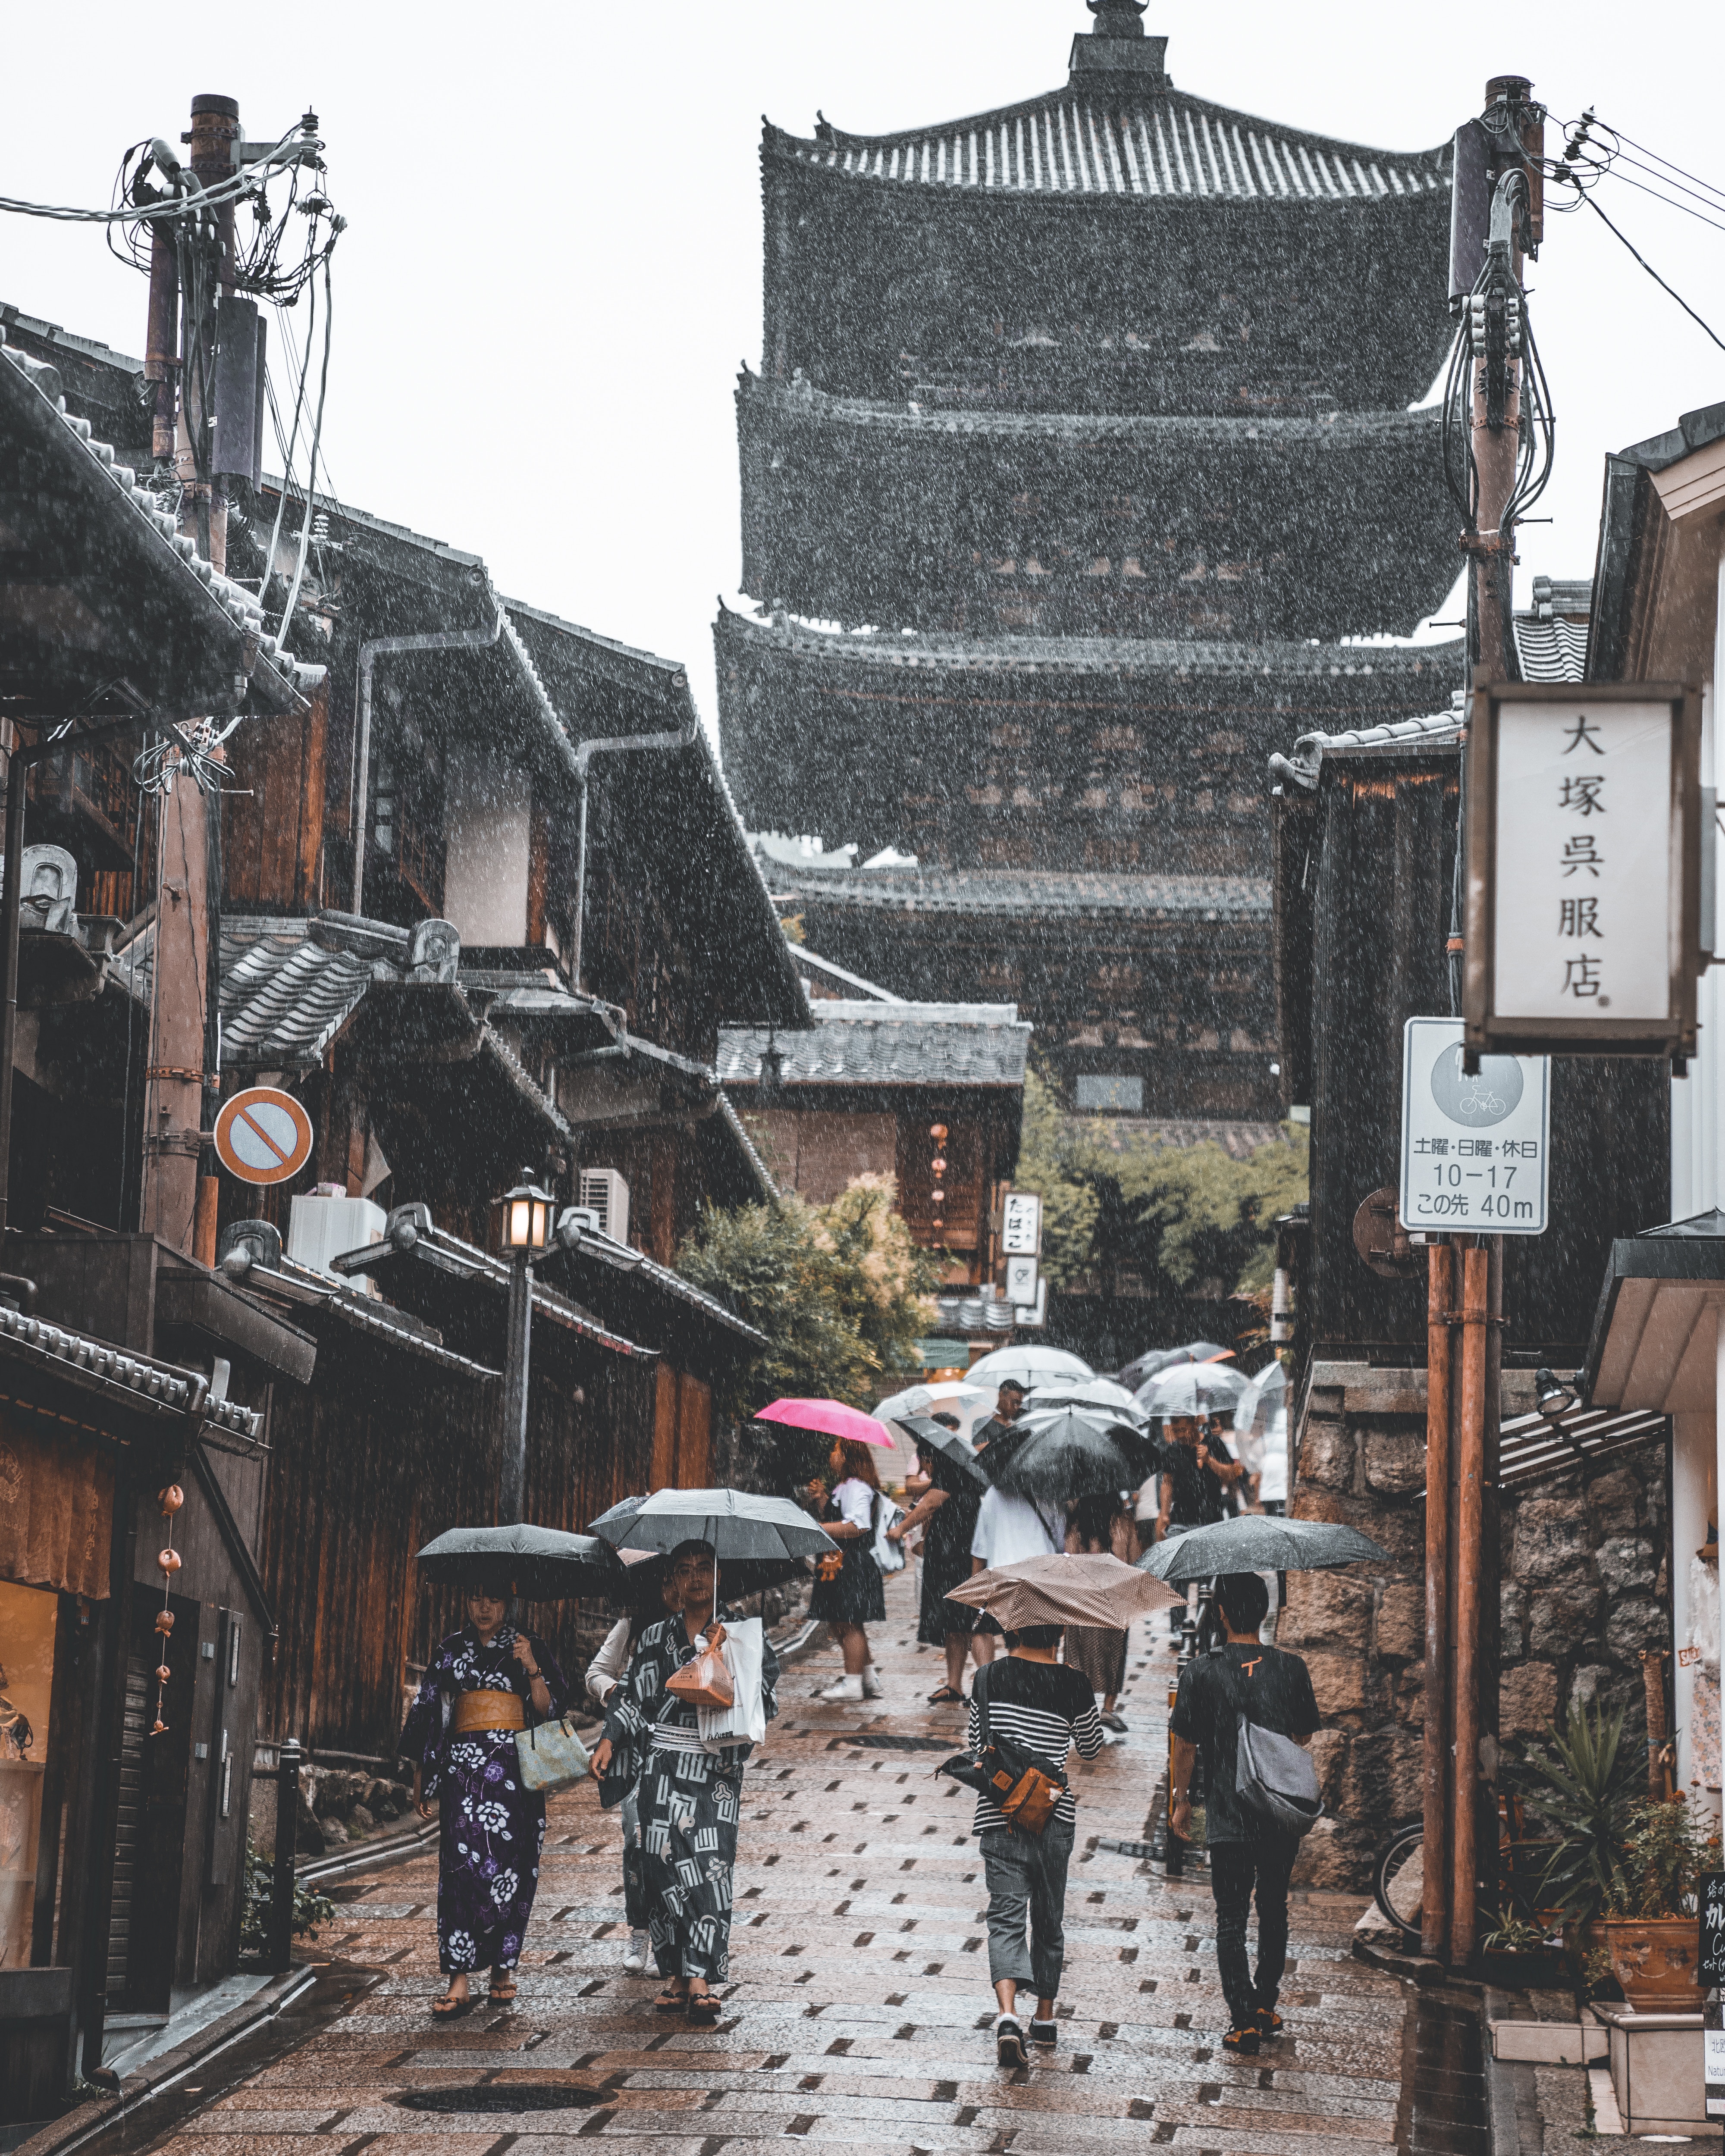
winter, road, street, house, town, building, city, facade, neighbourhood